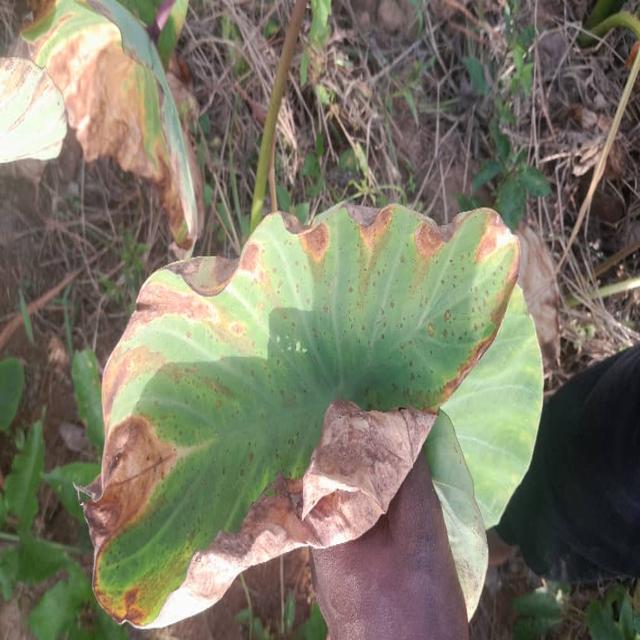
Label: Mid_Blight